Thompson Cottage

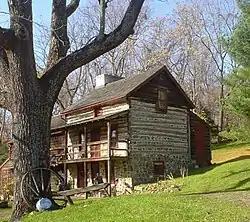
Thompson Cottage, November 2009

The Thompson Cottage, also known as the James Marshall Cottage, is an historic, American tenant farmer's house that is located in Concord Township, Delaware County, Pennsylvania.